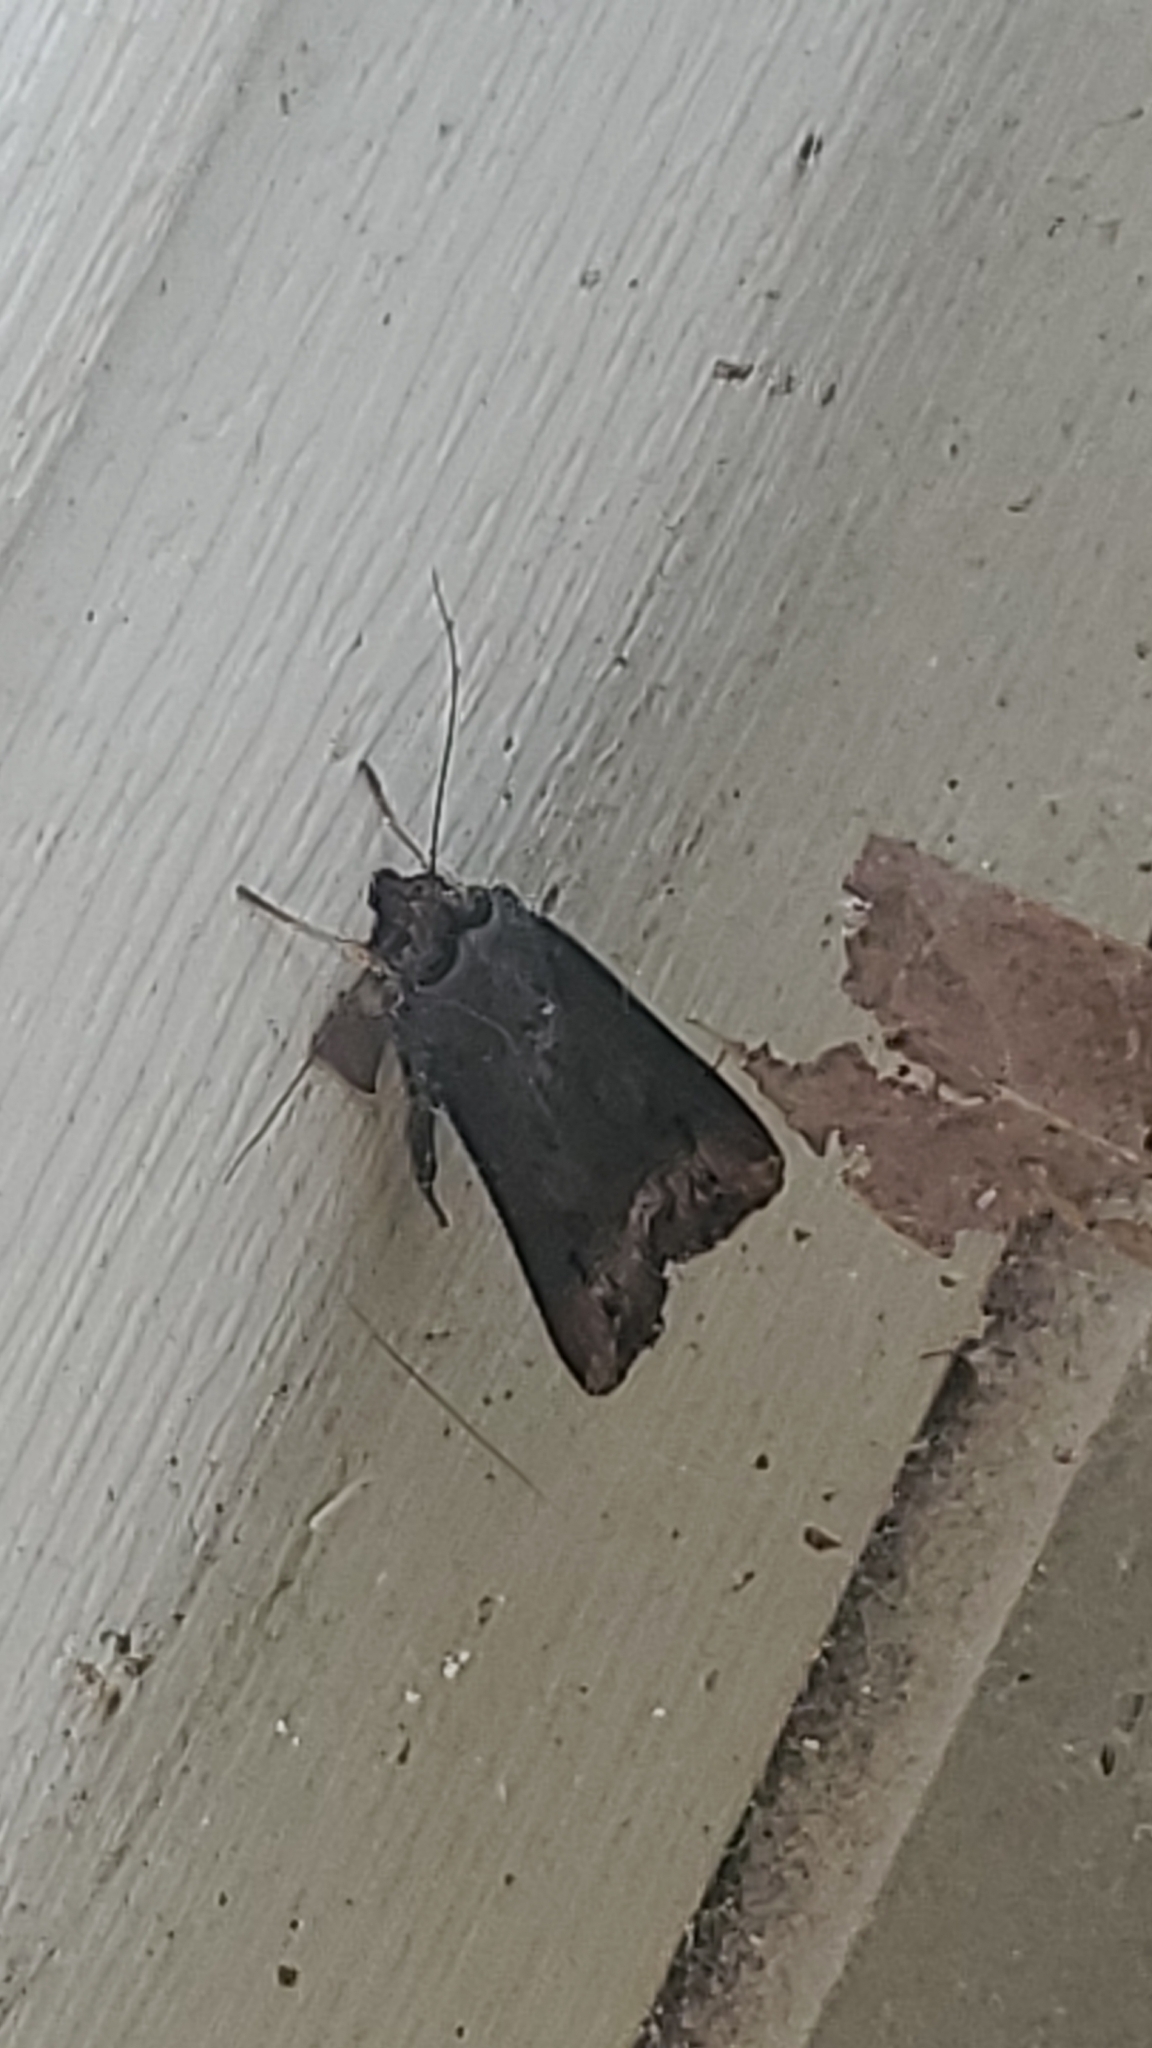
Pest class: cutworms